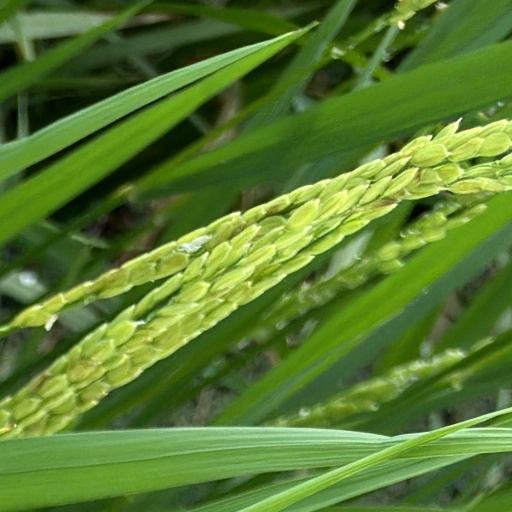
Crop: rice